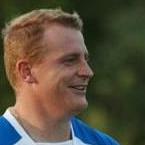
Age: 32